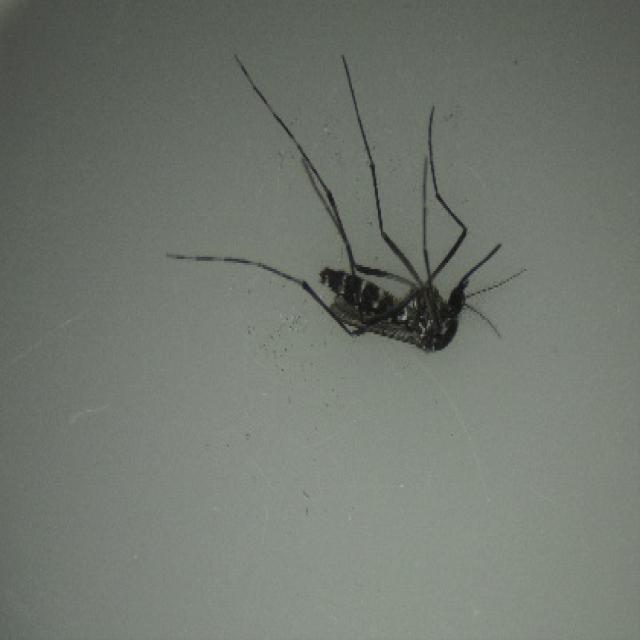
Species: aedes_albopictus